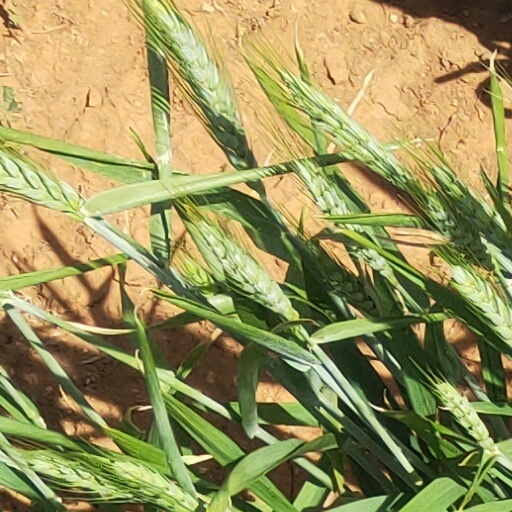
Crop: wheat